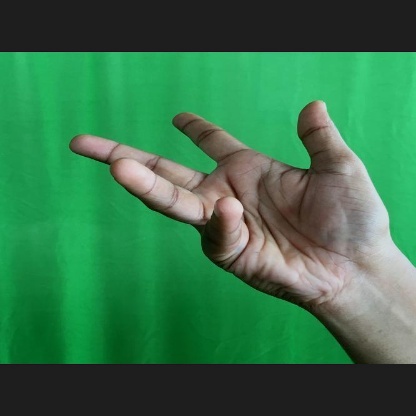
Mudra: Alapadmam